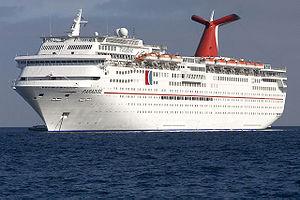
Carnival Cruise Lines est une compagnie maritime américaine spécialisé dans les croisières, elle est une filiale de la société Carnival Group.